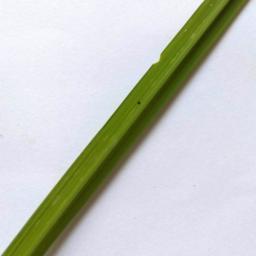
Label: Rice___Healthy